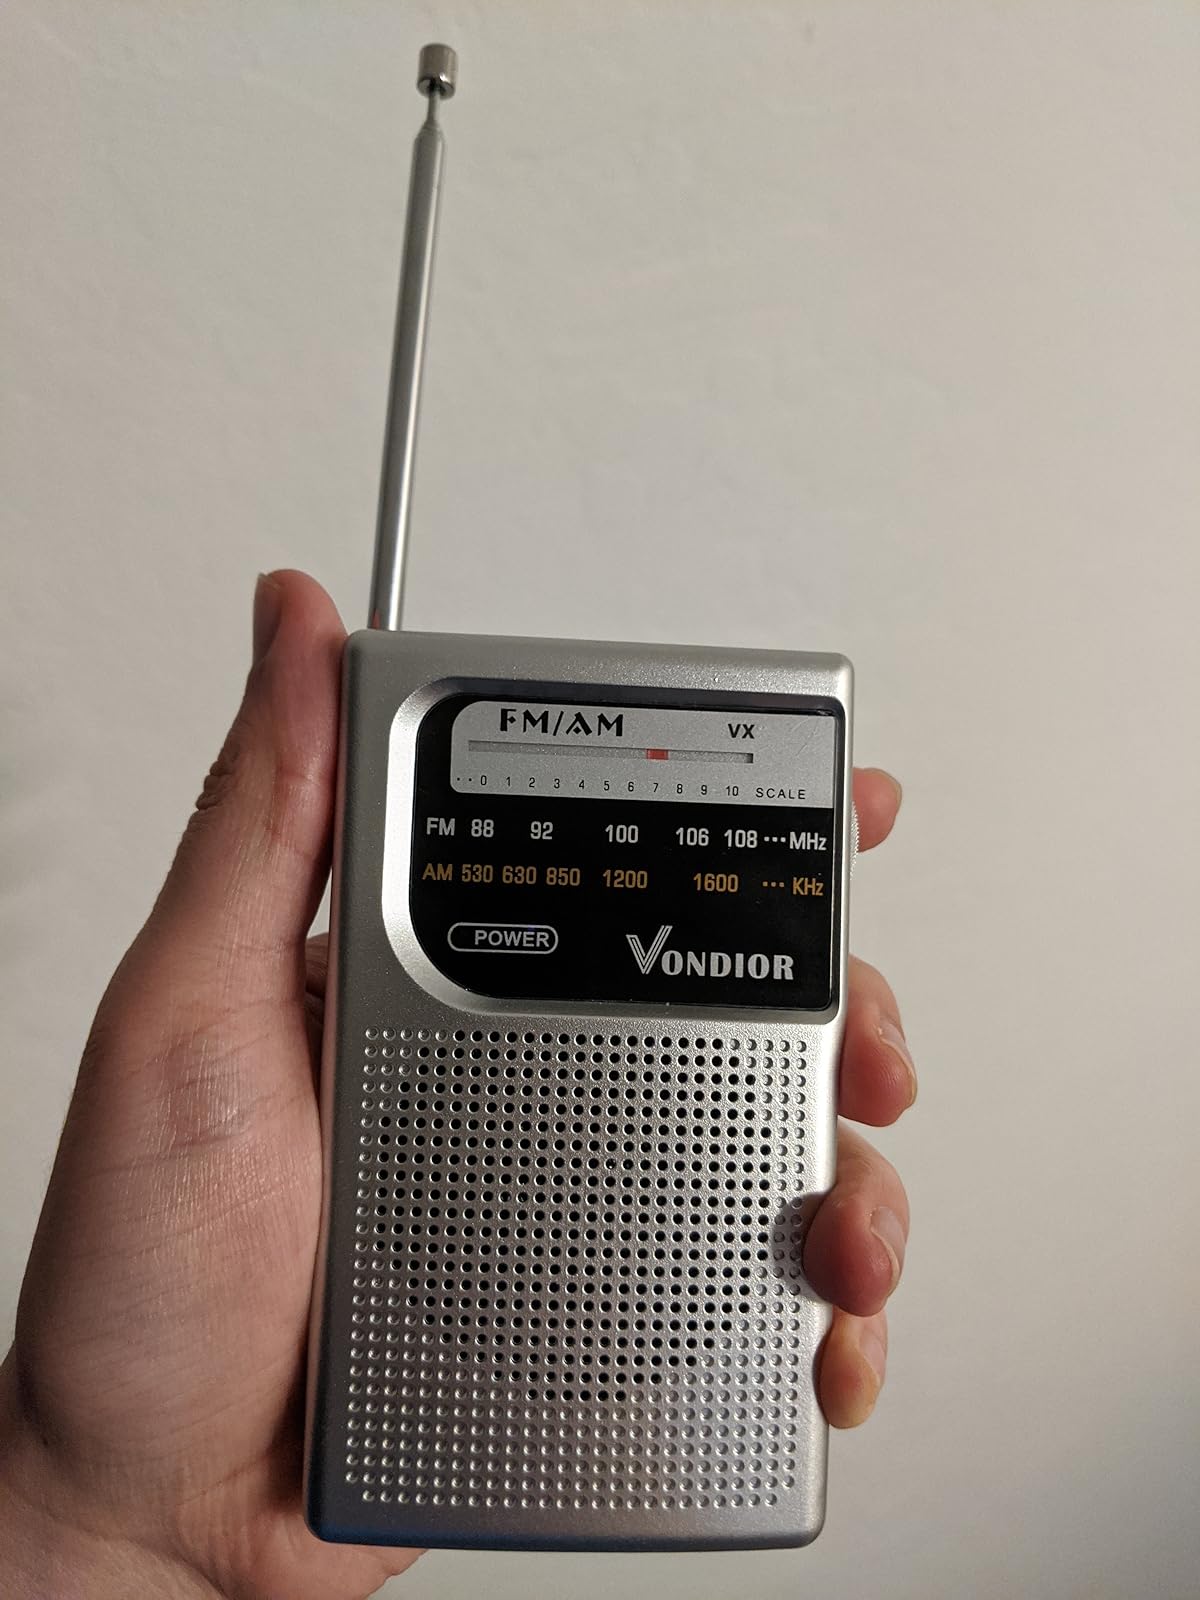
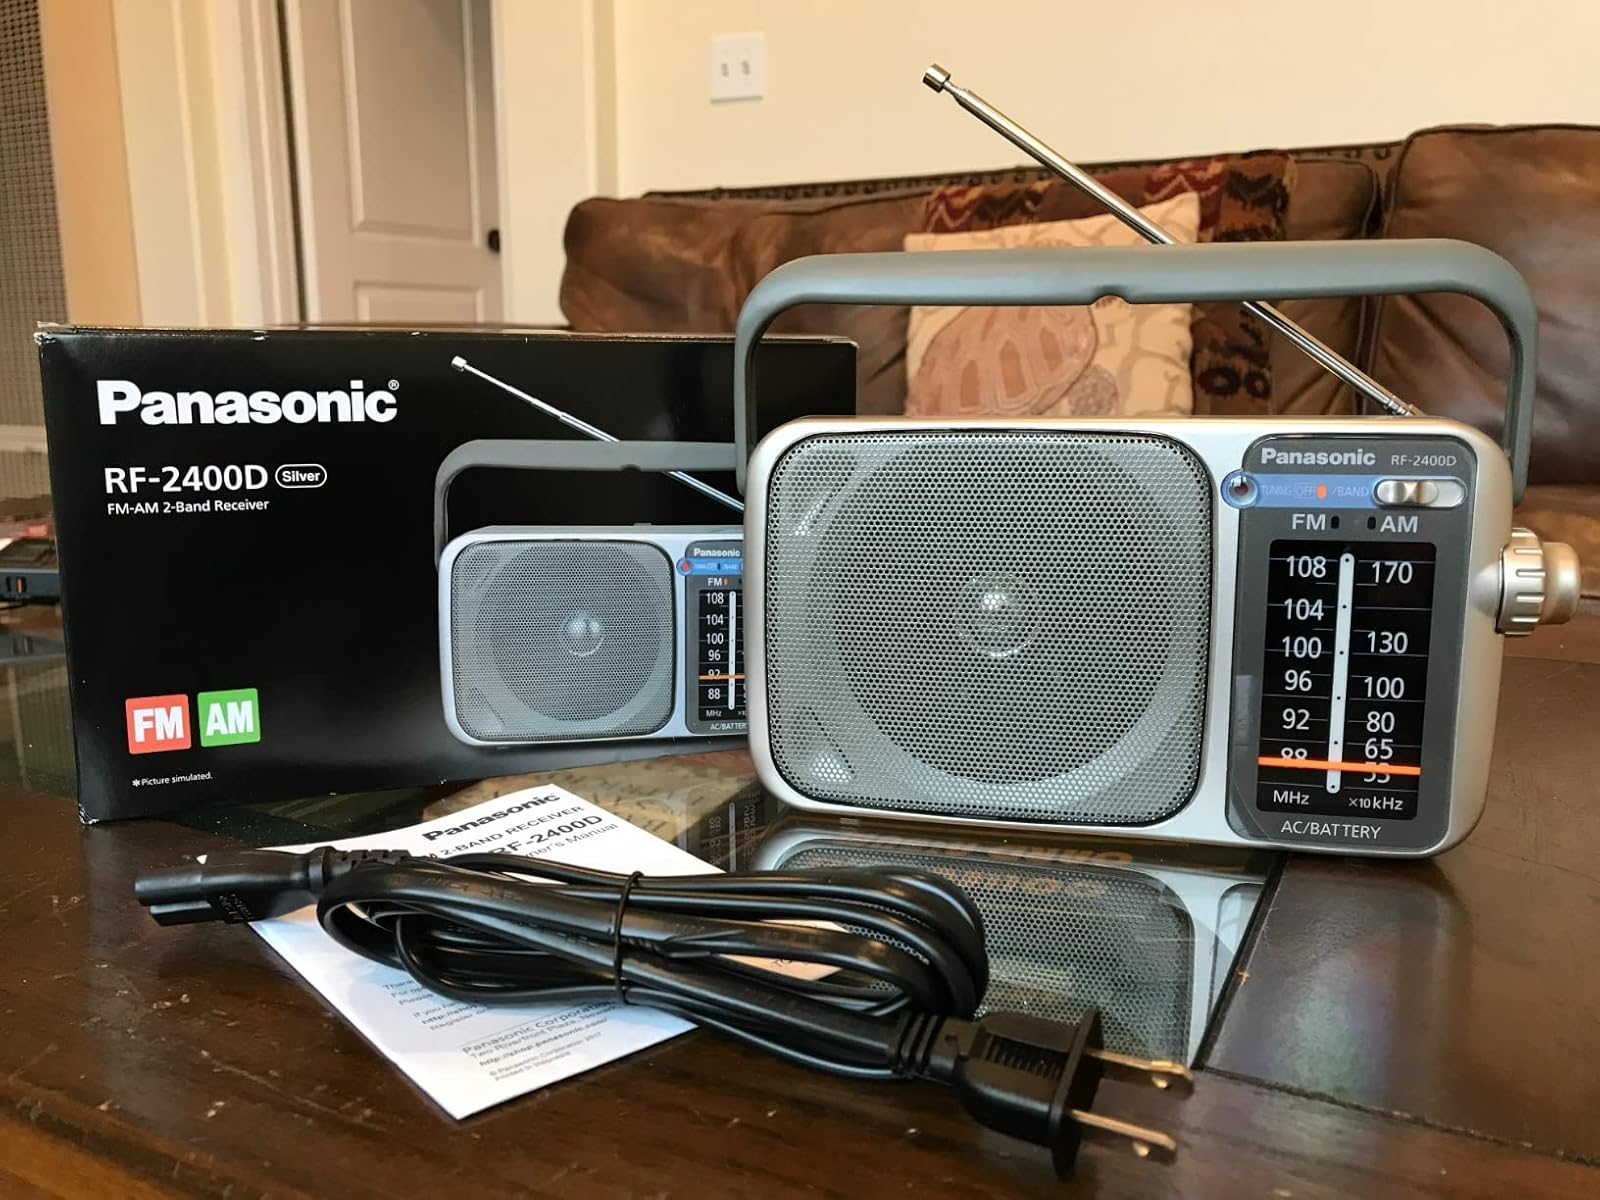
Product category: radio
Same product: no